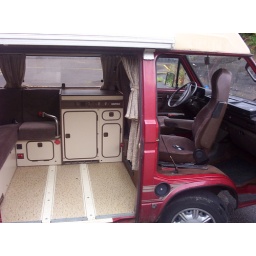
side on showing kitch and front seat which reverses. above the door you can see the awnig feature